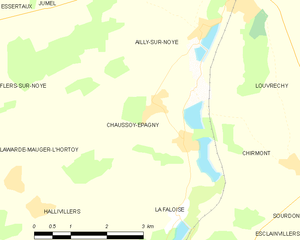
Carte des communes françaises Chaussoy-Epagny